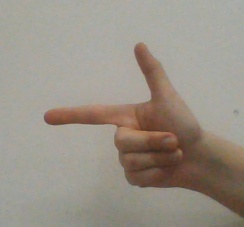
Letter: yaa